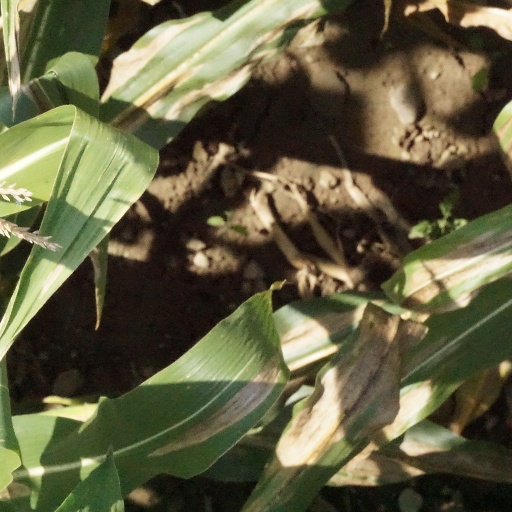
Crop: maize; corn